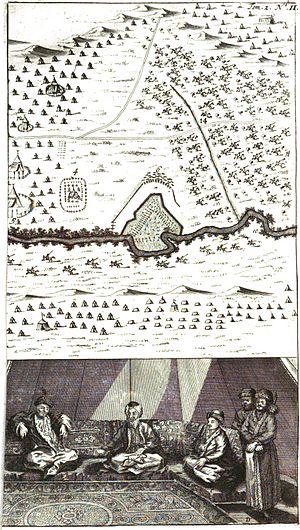
Bataille du Prout. Illustration de William Hogarth (1697-1764) pour le récit des voyages d'Aubry de la Motraye, 1724
La guerre russo-turque de 1710-1711 est un conflit entre la Russie de Pierre le Grand et l'Empire ottoman, survenu suite à la défaite suédoise de Poltava et à la fuite dans l'Empire ottoman du roi de Suède Charles XII, qui réussit à persuader le sultan Ahmet III d’entrer en guerre contre la Russie.